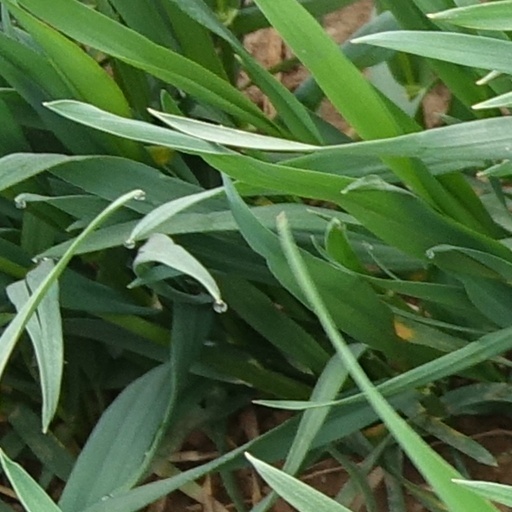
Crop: wheat